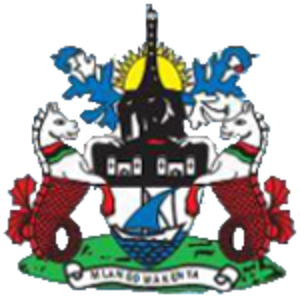
Emblème de la cité de Mombasa
Mombasa, est une ville portuaire du sud du Kenya sur l'océan Indien ; c'est le chef-lieu du comté de Mombasa. Elle se trouve à 440 km au sud-est de la capitale Nairobi.